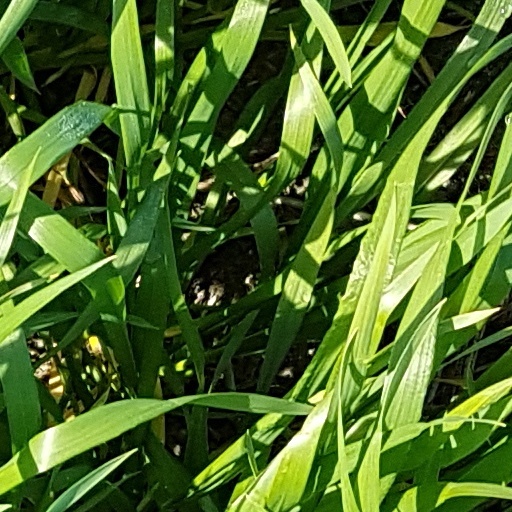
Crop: wheat